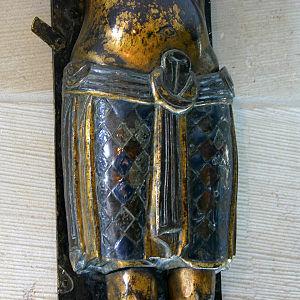
Le niellage est la technique d'orfèvrerie qui consiste à appliquer le nielle, un sulfure métallique de couleur noire qui inclut du cuivre, de l'argent et souvent même du plomb ou du borax, employé comme matière de remplissage dans la marqueterie de métaux. Le métal gravé est rempli avec cet alliage fondu le long des traits produits par la gravure au burin, ensuite la surface niellée est polie pour éliminer le dépassement de métal ajouté.